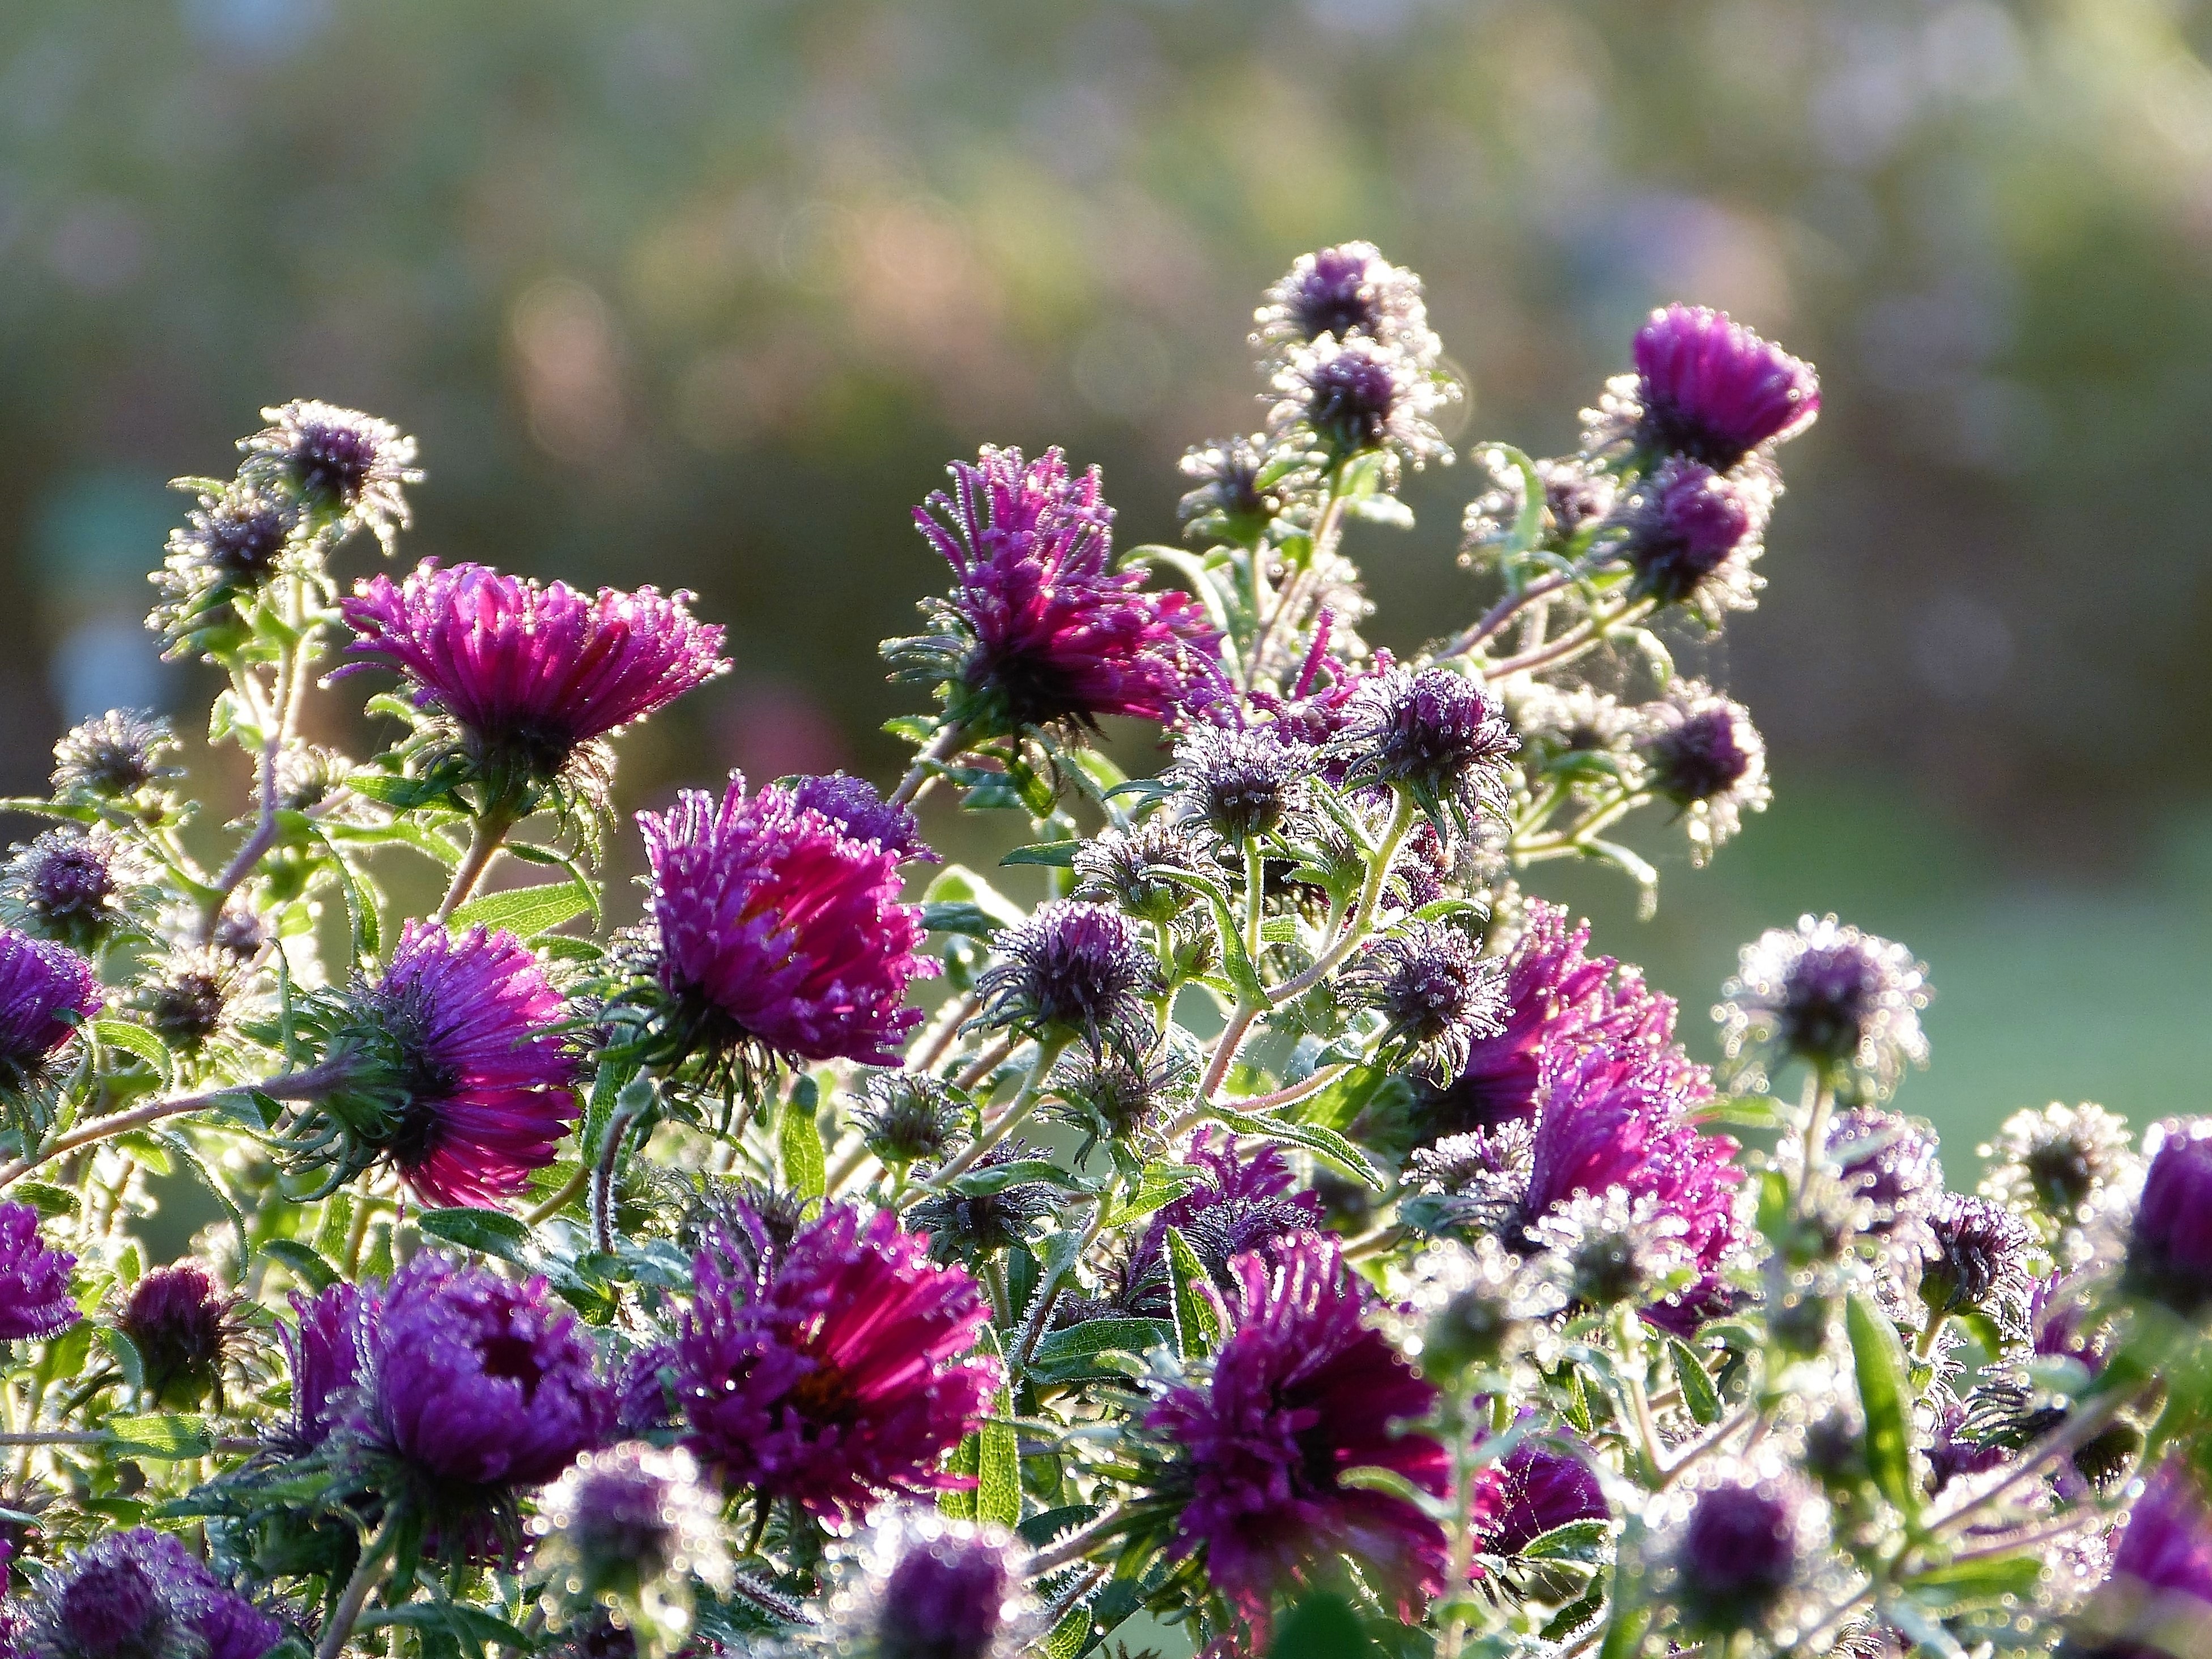
dew, plant, sunrise, meadow, morning, flower, purple, herb, autumn, botany, garden, flora, wildflower, flowers, aster, thistle, macro photography, asters, flowering plant, daisy family, annual plant, land plant